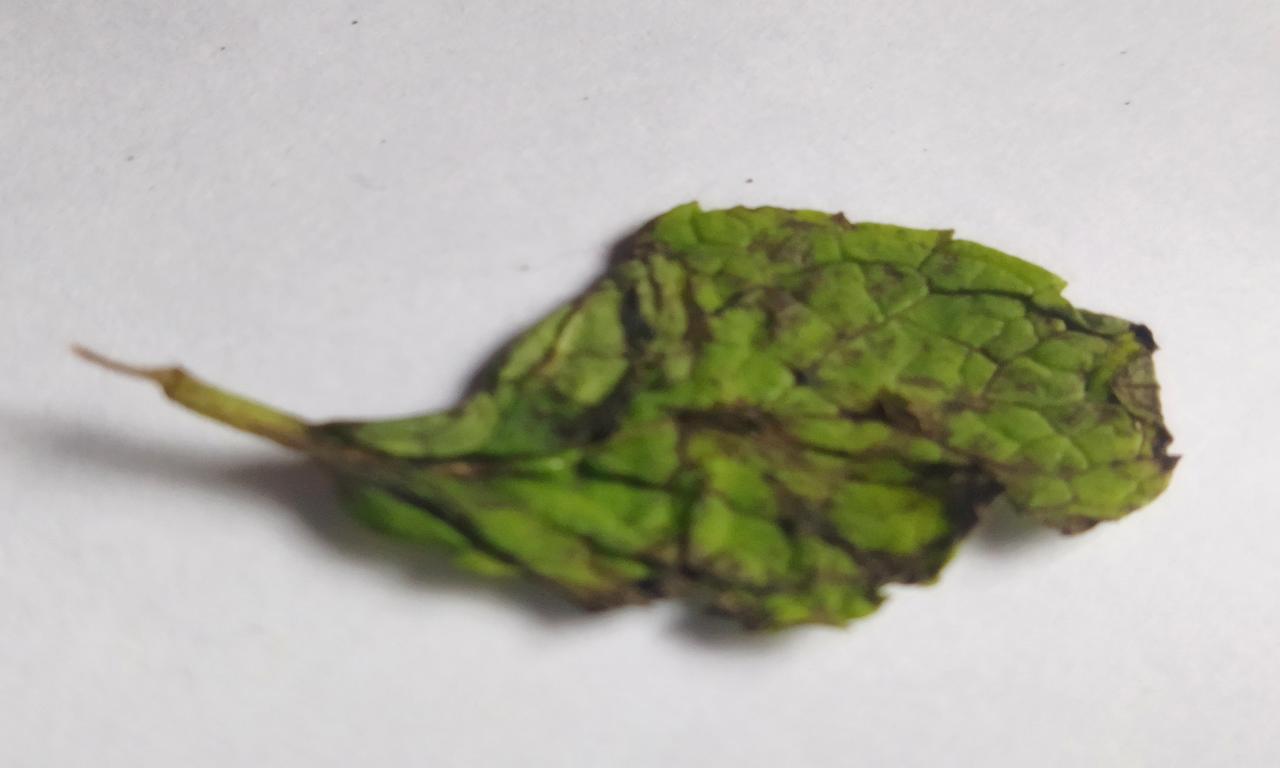
Label: Spoiled